Campbell diagram

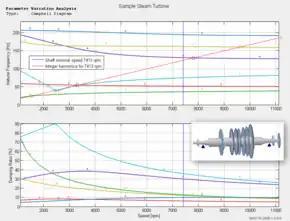
Campbell Diagram of a steam turbine. Analysis shows that there are well-damped critical speed at lower speed range. Another critical speed at mode 4 is observed at 7810 rpm (130 Hz) in dangerous vicinity of nominal shaft speed, but it has 30% damping - enough to safely ignore it.

In acoustical engineering, the Campbell diagram would represent the pressure spectrum waterfall plot vs the machine's shaft rotation speed (sometimes also called "3D noise map").